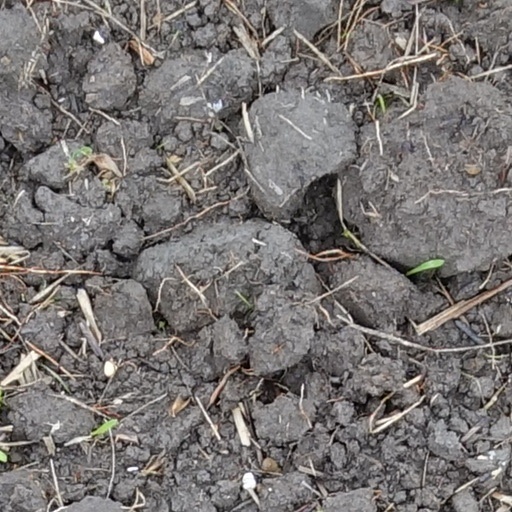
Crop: wheat